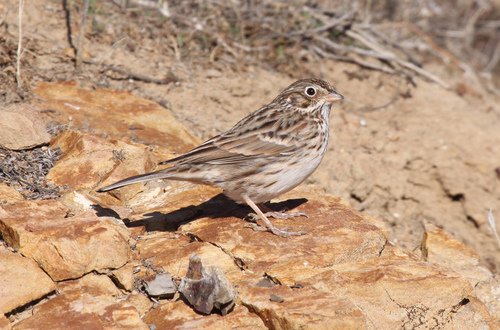
this bird has a small brown bill and brown feet.
this bird is brown with white on its stomach and has a very short beak.
a small bird with a cream colored breast, and brown, grey and cream speckles along its throat, side, and back.
a small bird with a white belly and a brown speckled back and striped crown.
small grey white and brown bird with long tarsus and medium beak
this bird has tan and brown multicolored primary and secondary feathers, as well as a short blunt bill.
this is a small light brown bird with darker brown highlights and a white belly.
this small bird is matched for his environment in almost a clay color blend with brown undertones.
this bird has a brown crown, brown primaries, and a grey belly.
this tan and white multicolored bird has patterned plumage and a short, dull pointed bill.
Species: Vesper Sparrow